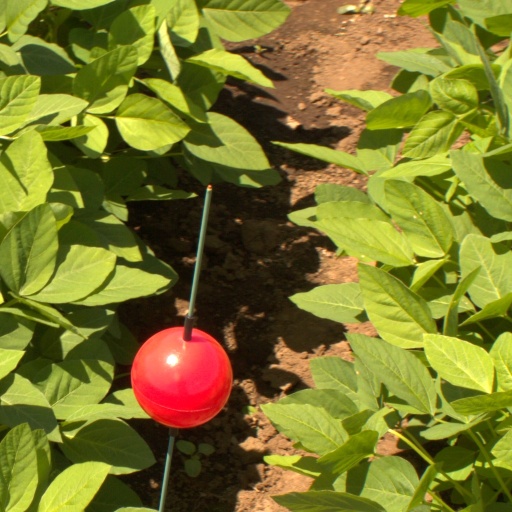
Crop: soybean